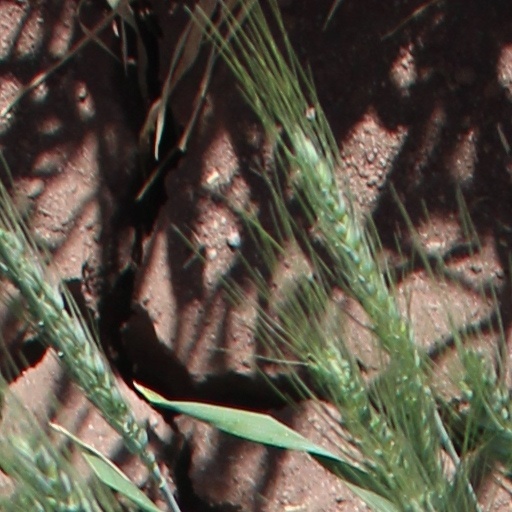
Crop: wheat